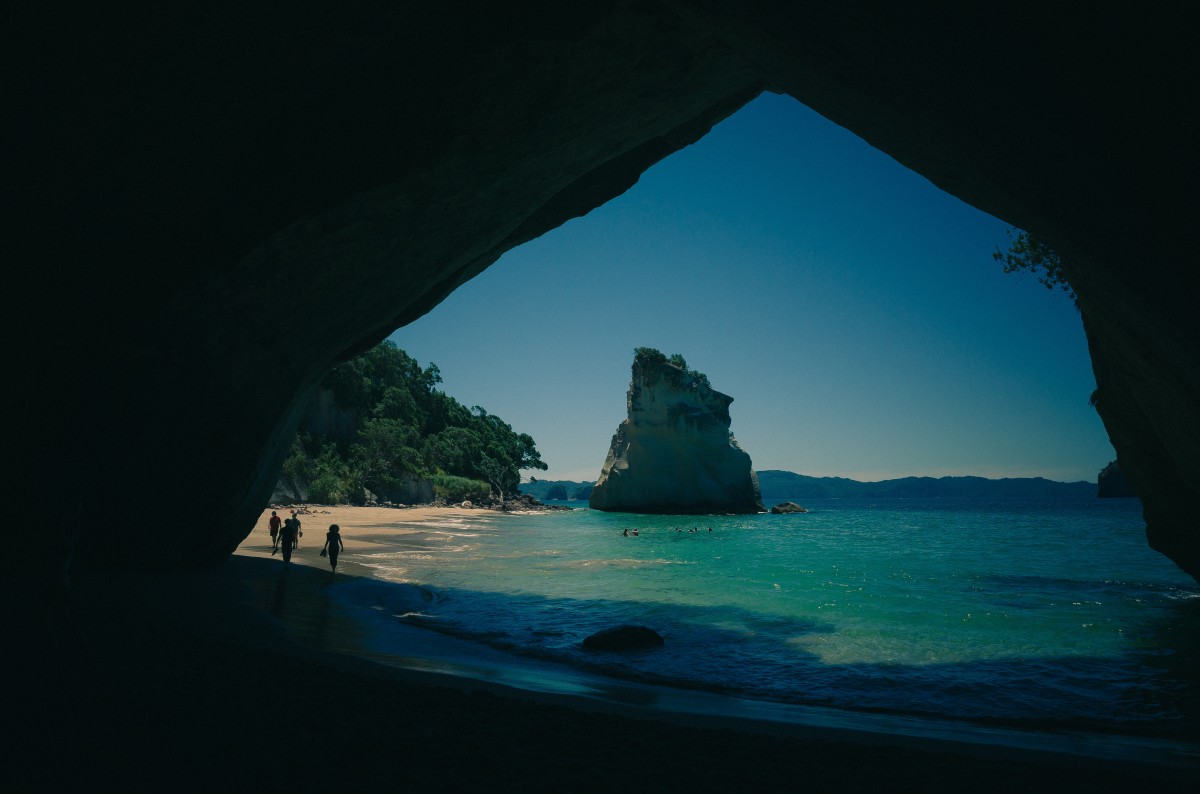
Tags: coast, ocean, formation, cove, reflection, paradise, tropical, bay, island, blue, terrain, cape, islet, landform